Question: Who is in the room?
Tambaya: Waye a cikin ɗakin?
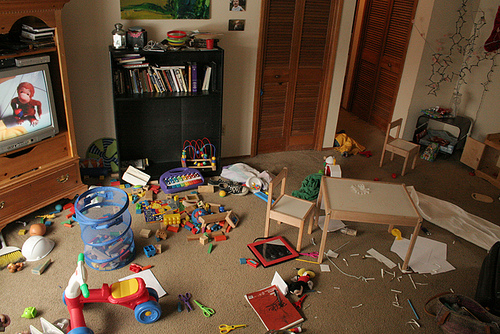
Answer: No one.
Amsa: Ba kowa.